Chief Thundercloud

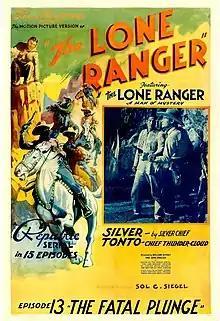
Poster for the 13th episode of the "Lone Ranger" serial

He had a sister named Anita, born October 6, 1911, in Tucson, Pima County, Arizona Territory. On her birth certificate she listed similar parents with Jesus Daniel (born in Sonora) and Tomaso Acuna (born in Arizona).